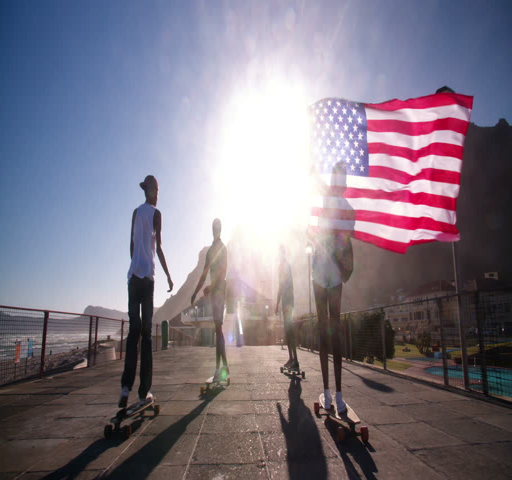
rear view of a group of teenage students walking on a built structure carrying skateboards in invention